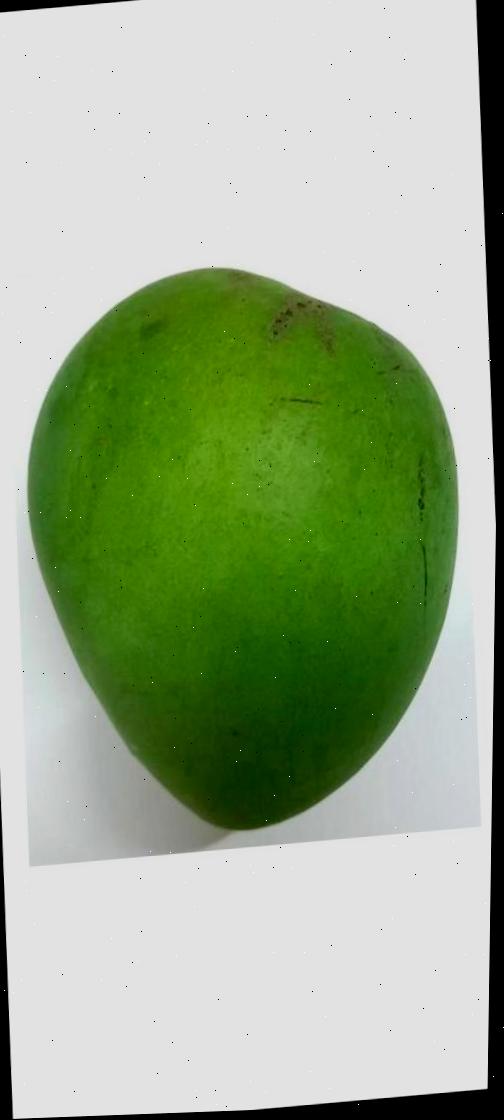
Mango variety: Harivanga